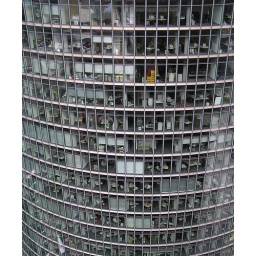
Indoor glimpse of Sony Center office building in Potsamer Platz, Berlin Germany